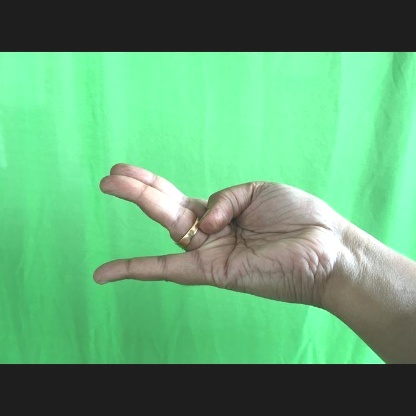
Mudra: Chaturam